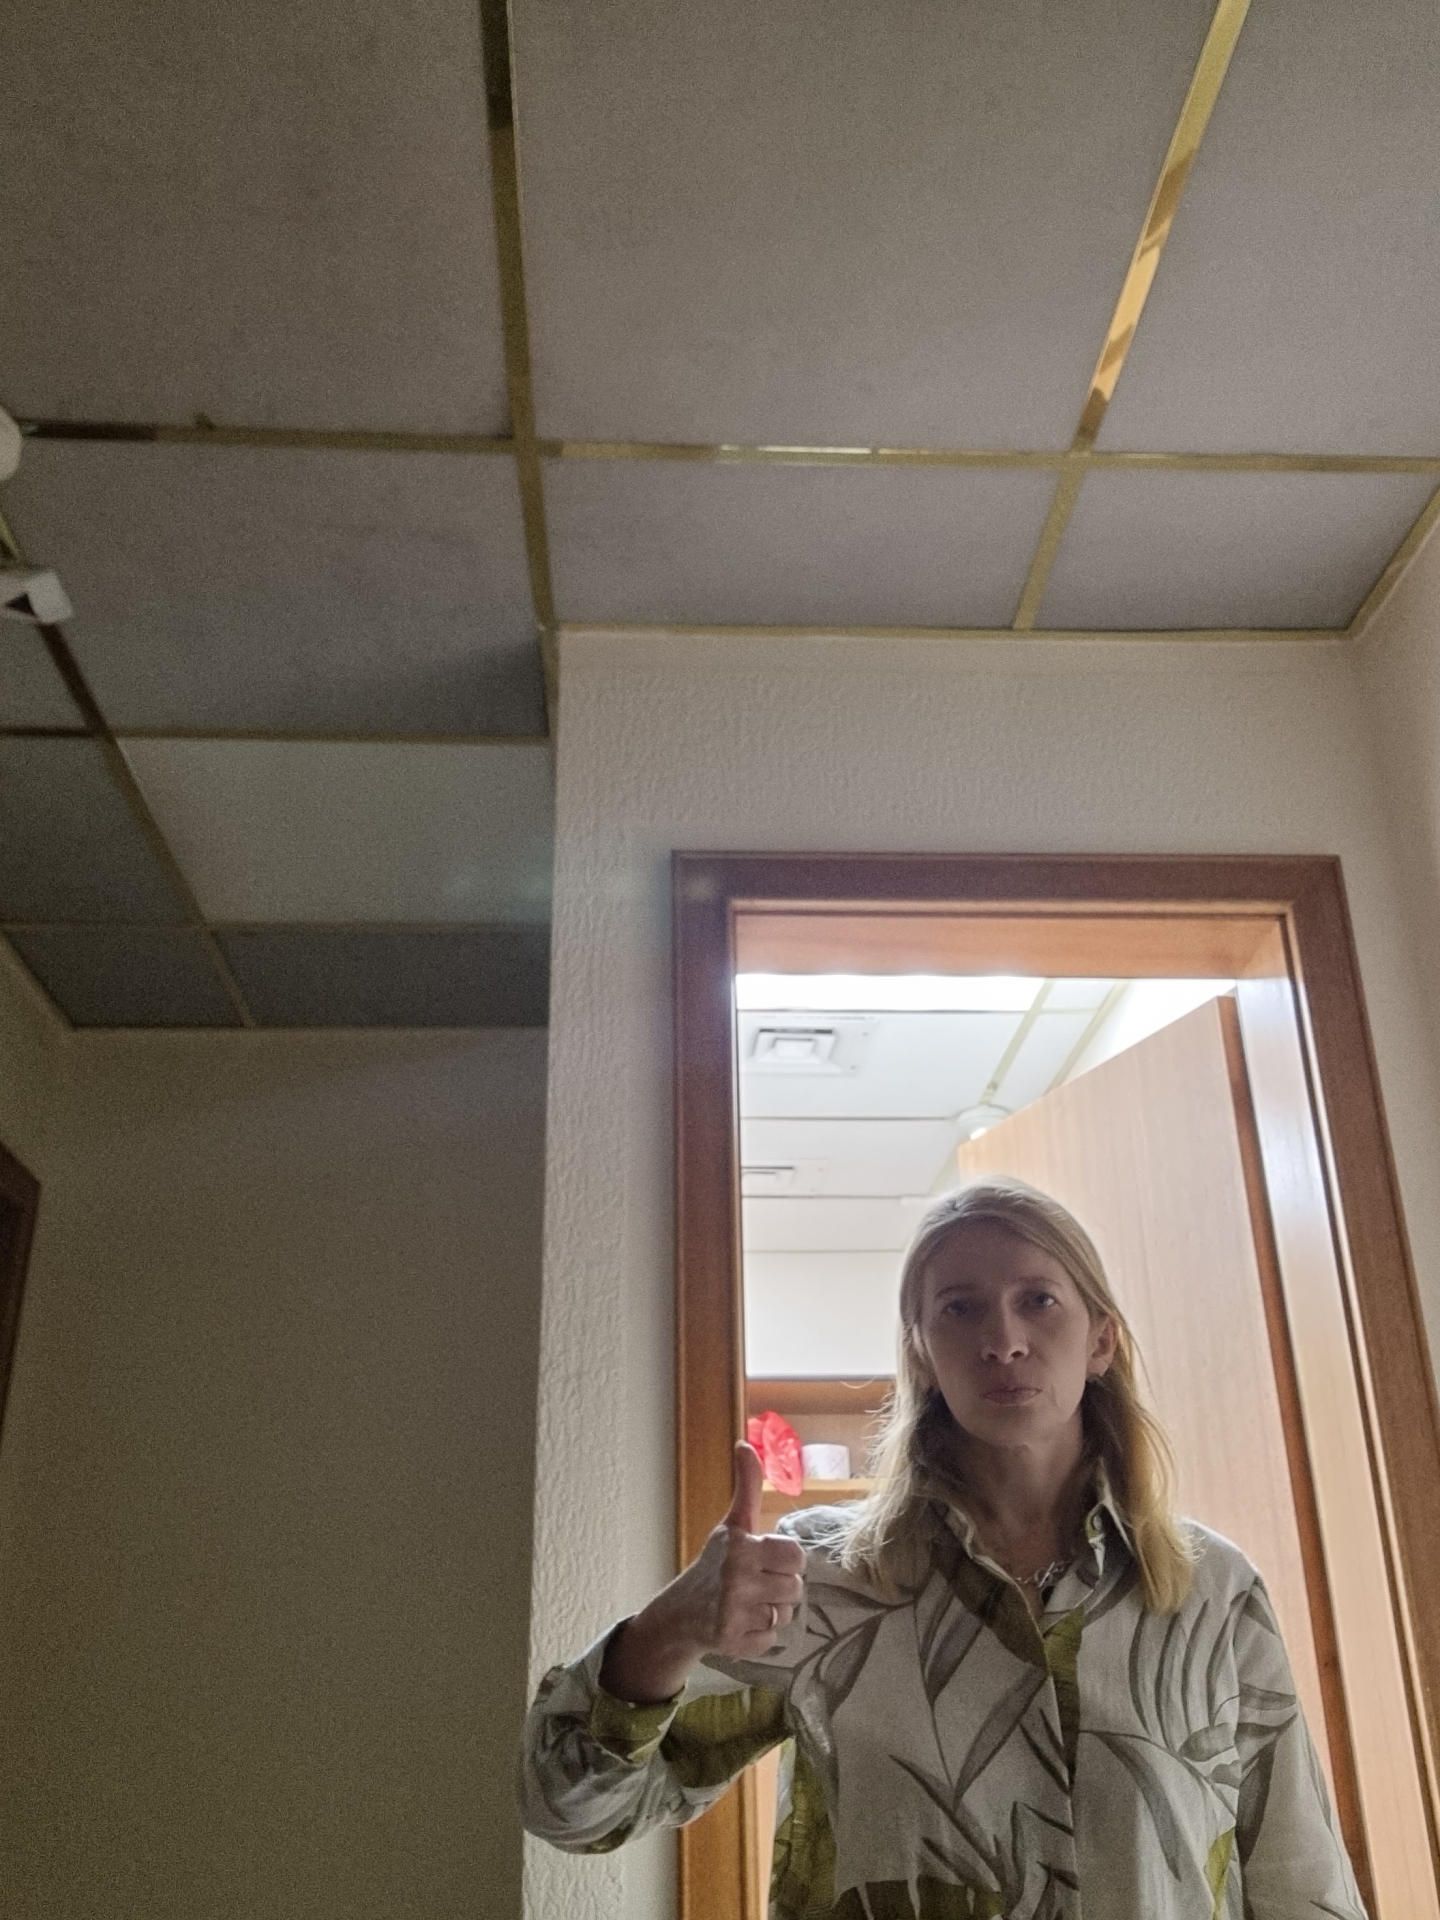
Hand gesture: like